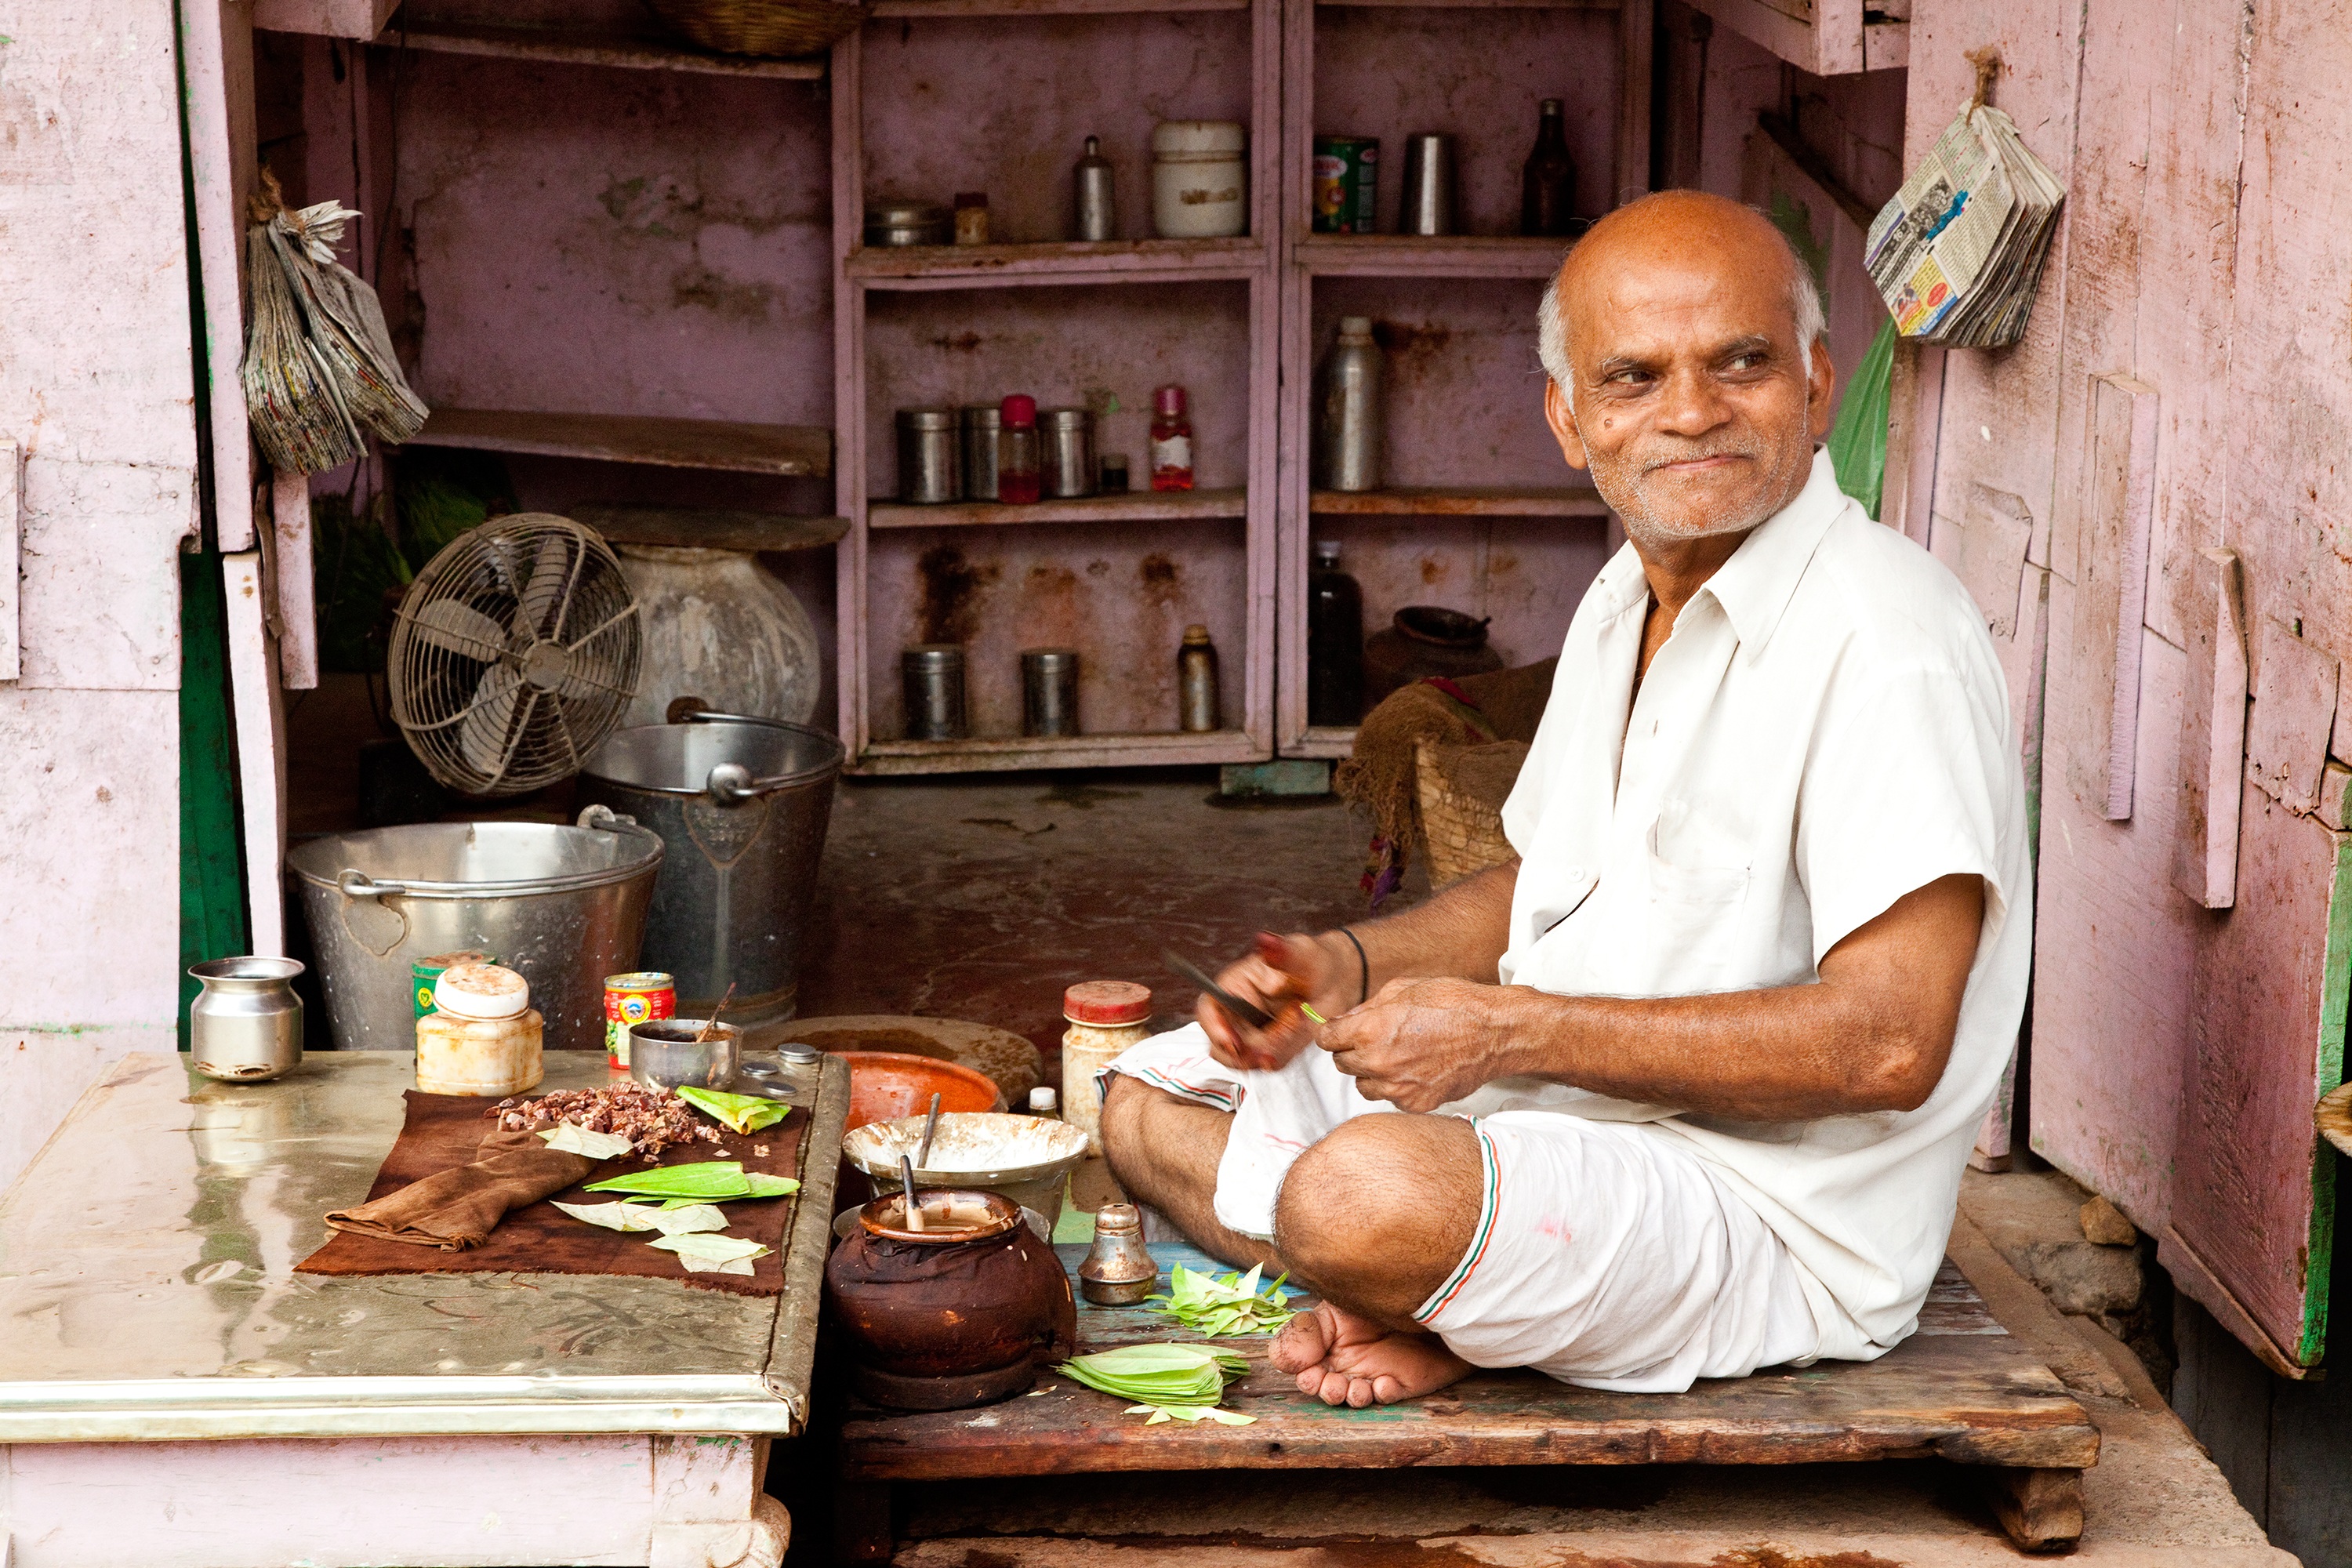
person, people, food, bazaar, cuisine, cook, temple, india